Taymouth Hours

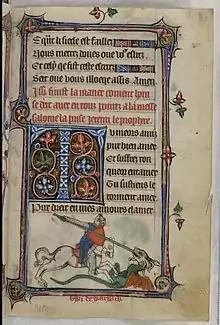

Marginal scenes with religious prayer text written in Anglo-Norman make up the body of secular illustrations in the Taymouth Hours. The story of Bevis of Hampton, the protagonist of an English verse romance tale, is transposed visually on the folio pages 8v to 12. Originally composed in the early thirteenth century in French, the tale of Bevis of Hampton was a popular Matter of England romance that has stood the test of time and is the only English verse romance that never had to be rediscovered. Another Matter of England romance character seen on folio pages 12v to 17 is Guy of Warwick, a figure who takes on a similar literary role such as Bevis of Hampton. Both secular poems were extremely popular at the proposed time of construction of the Taymouth Hours, and have appeared in other manuscripts up until the early 16th century. Kathryn Smith points to the inclusion of these popular Matter of England characters in the manuscript as suiting the idea of Eleanor of Woodstock as the book's original intended recipient, because Guy of Warwick and Bevis of Hampton were "quintessentially English" in their characterisation and could have served as a "comforting reminder of home" for Eleanor, had she ever received the manuscript and had she taken it with her to her adoptive land.